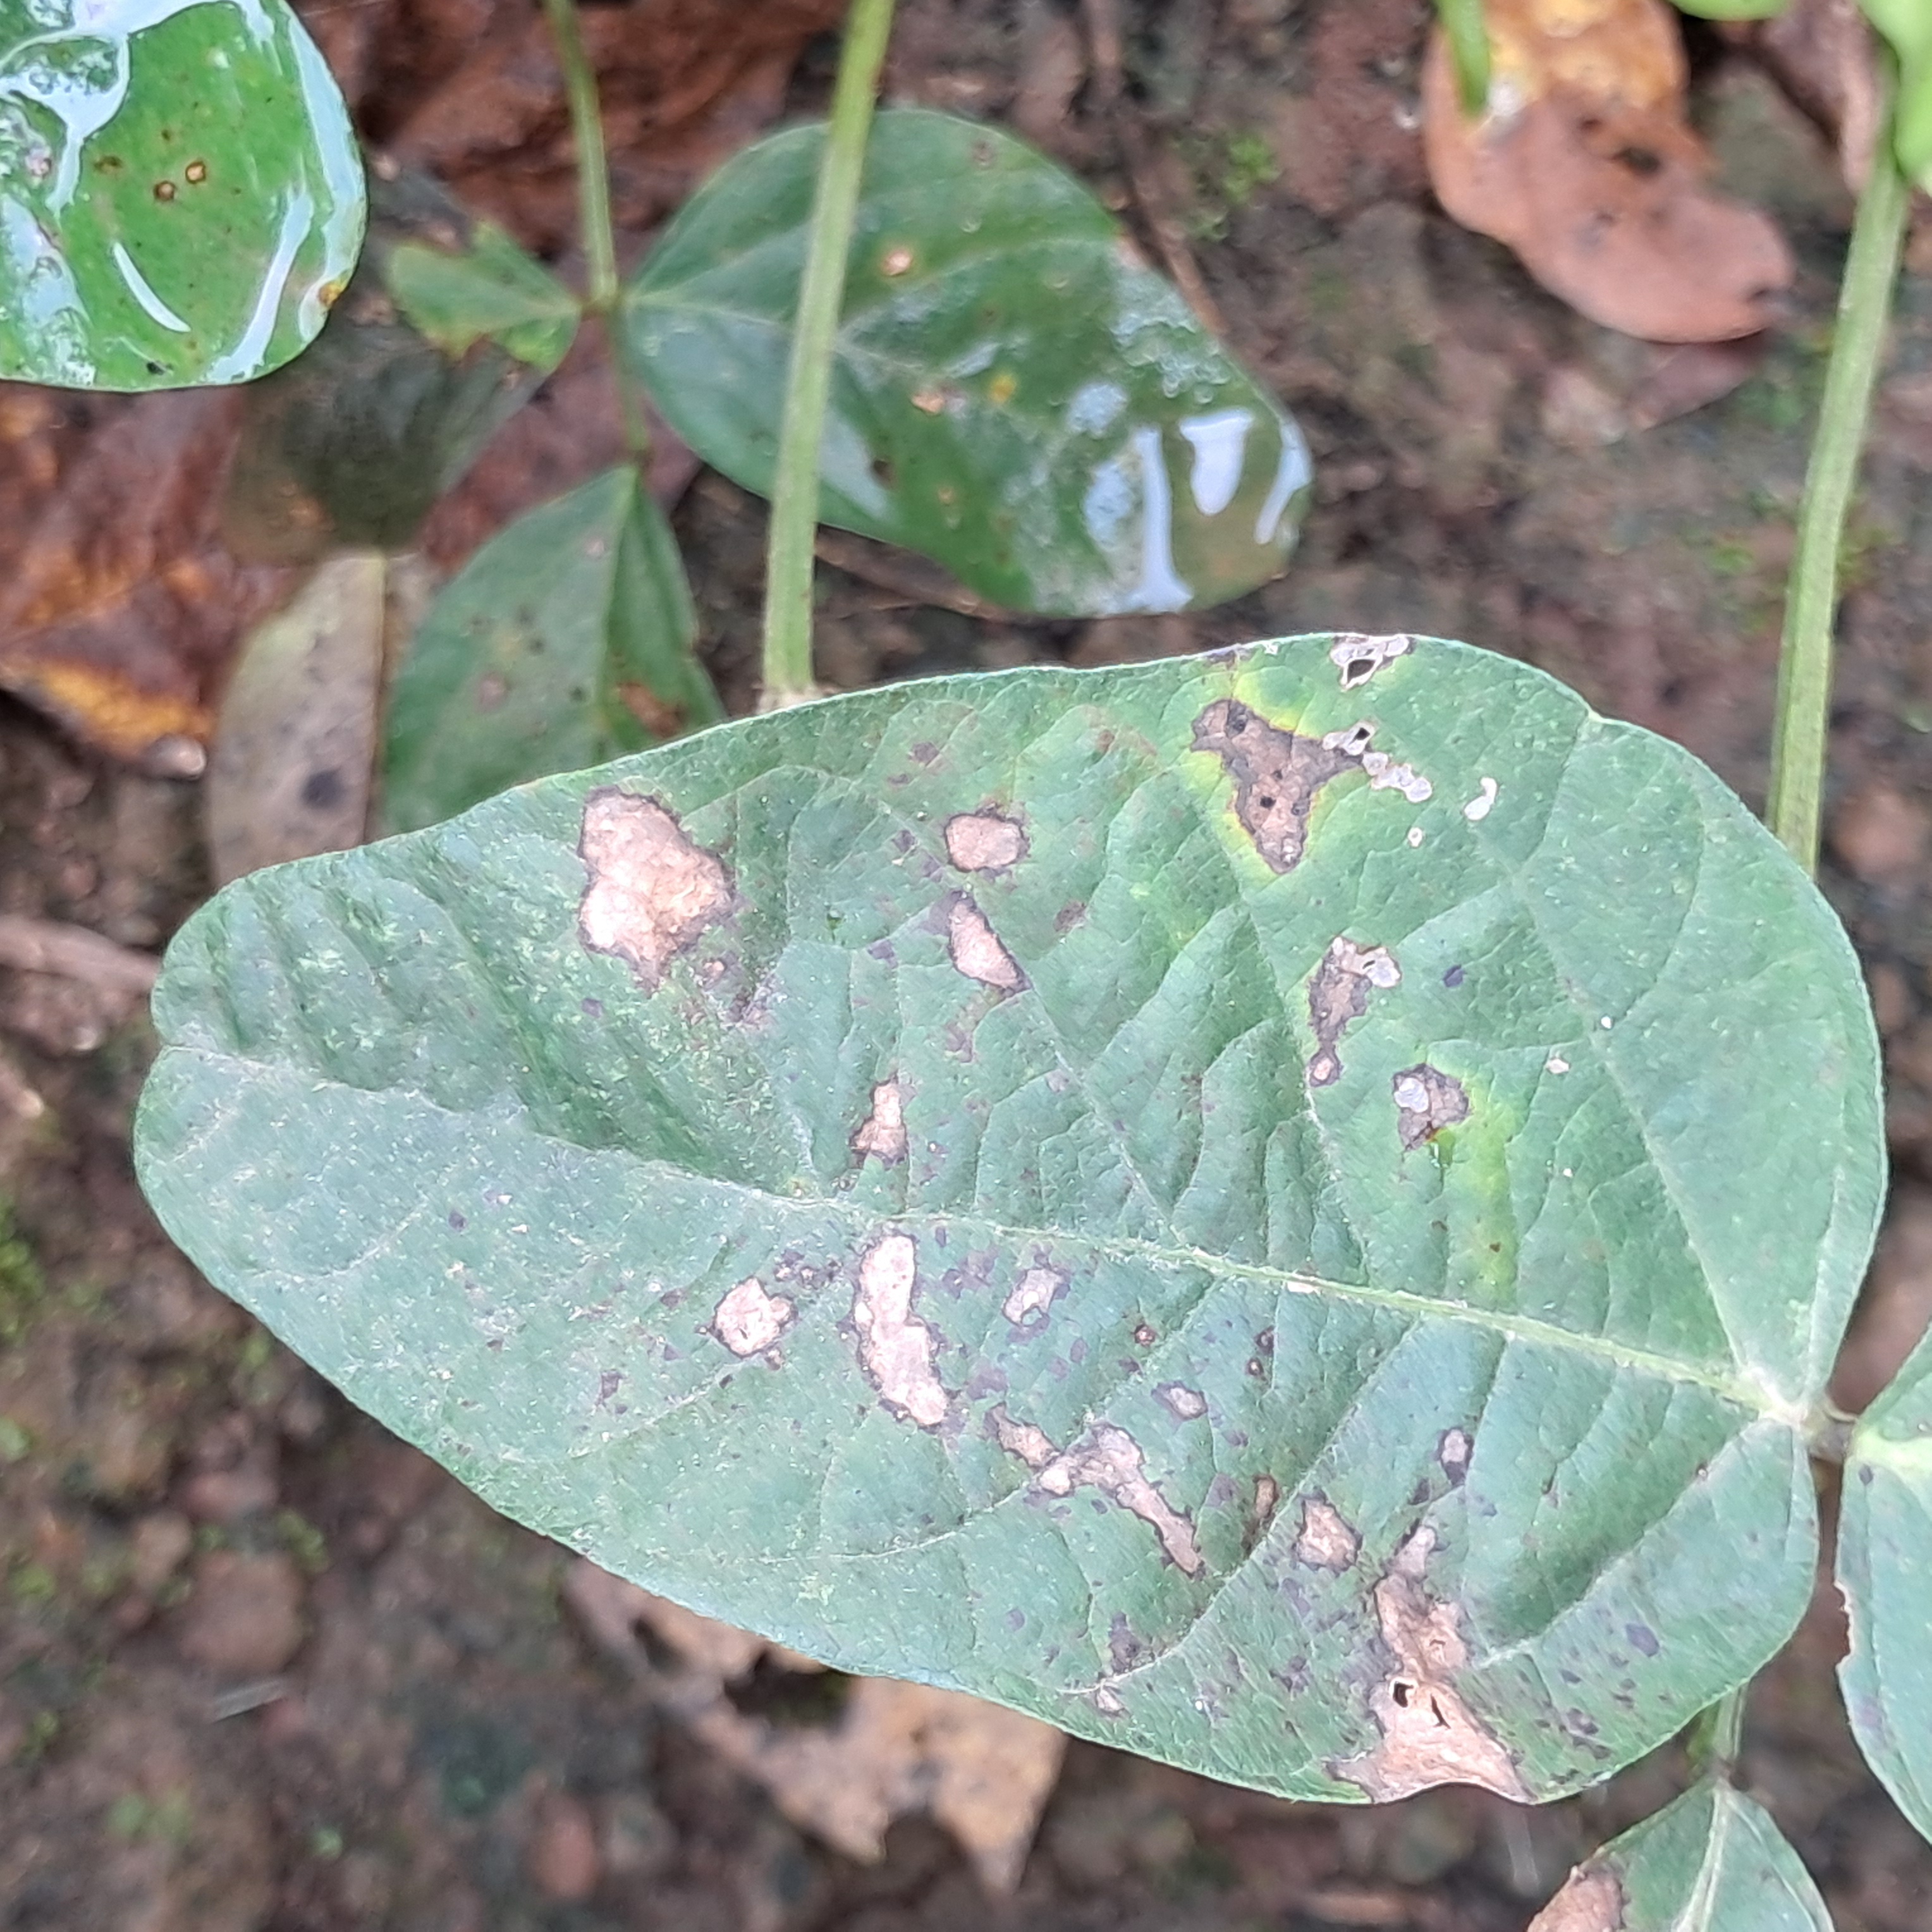
Label: Rust